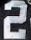
Number: 2